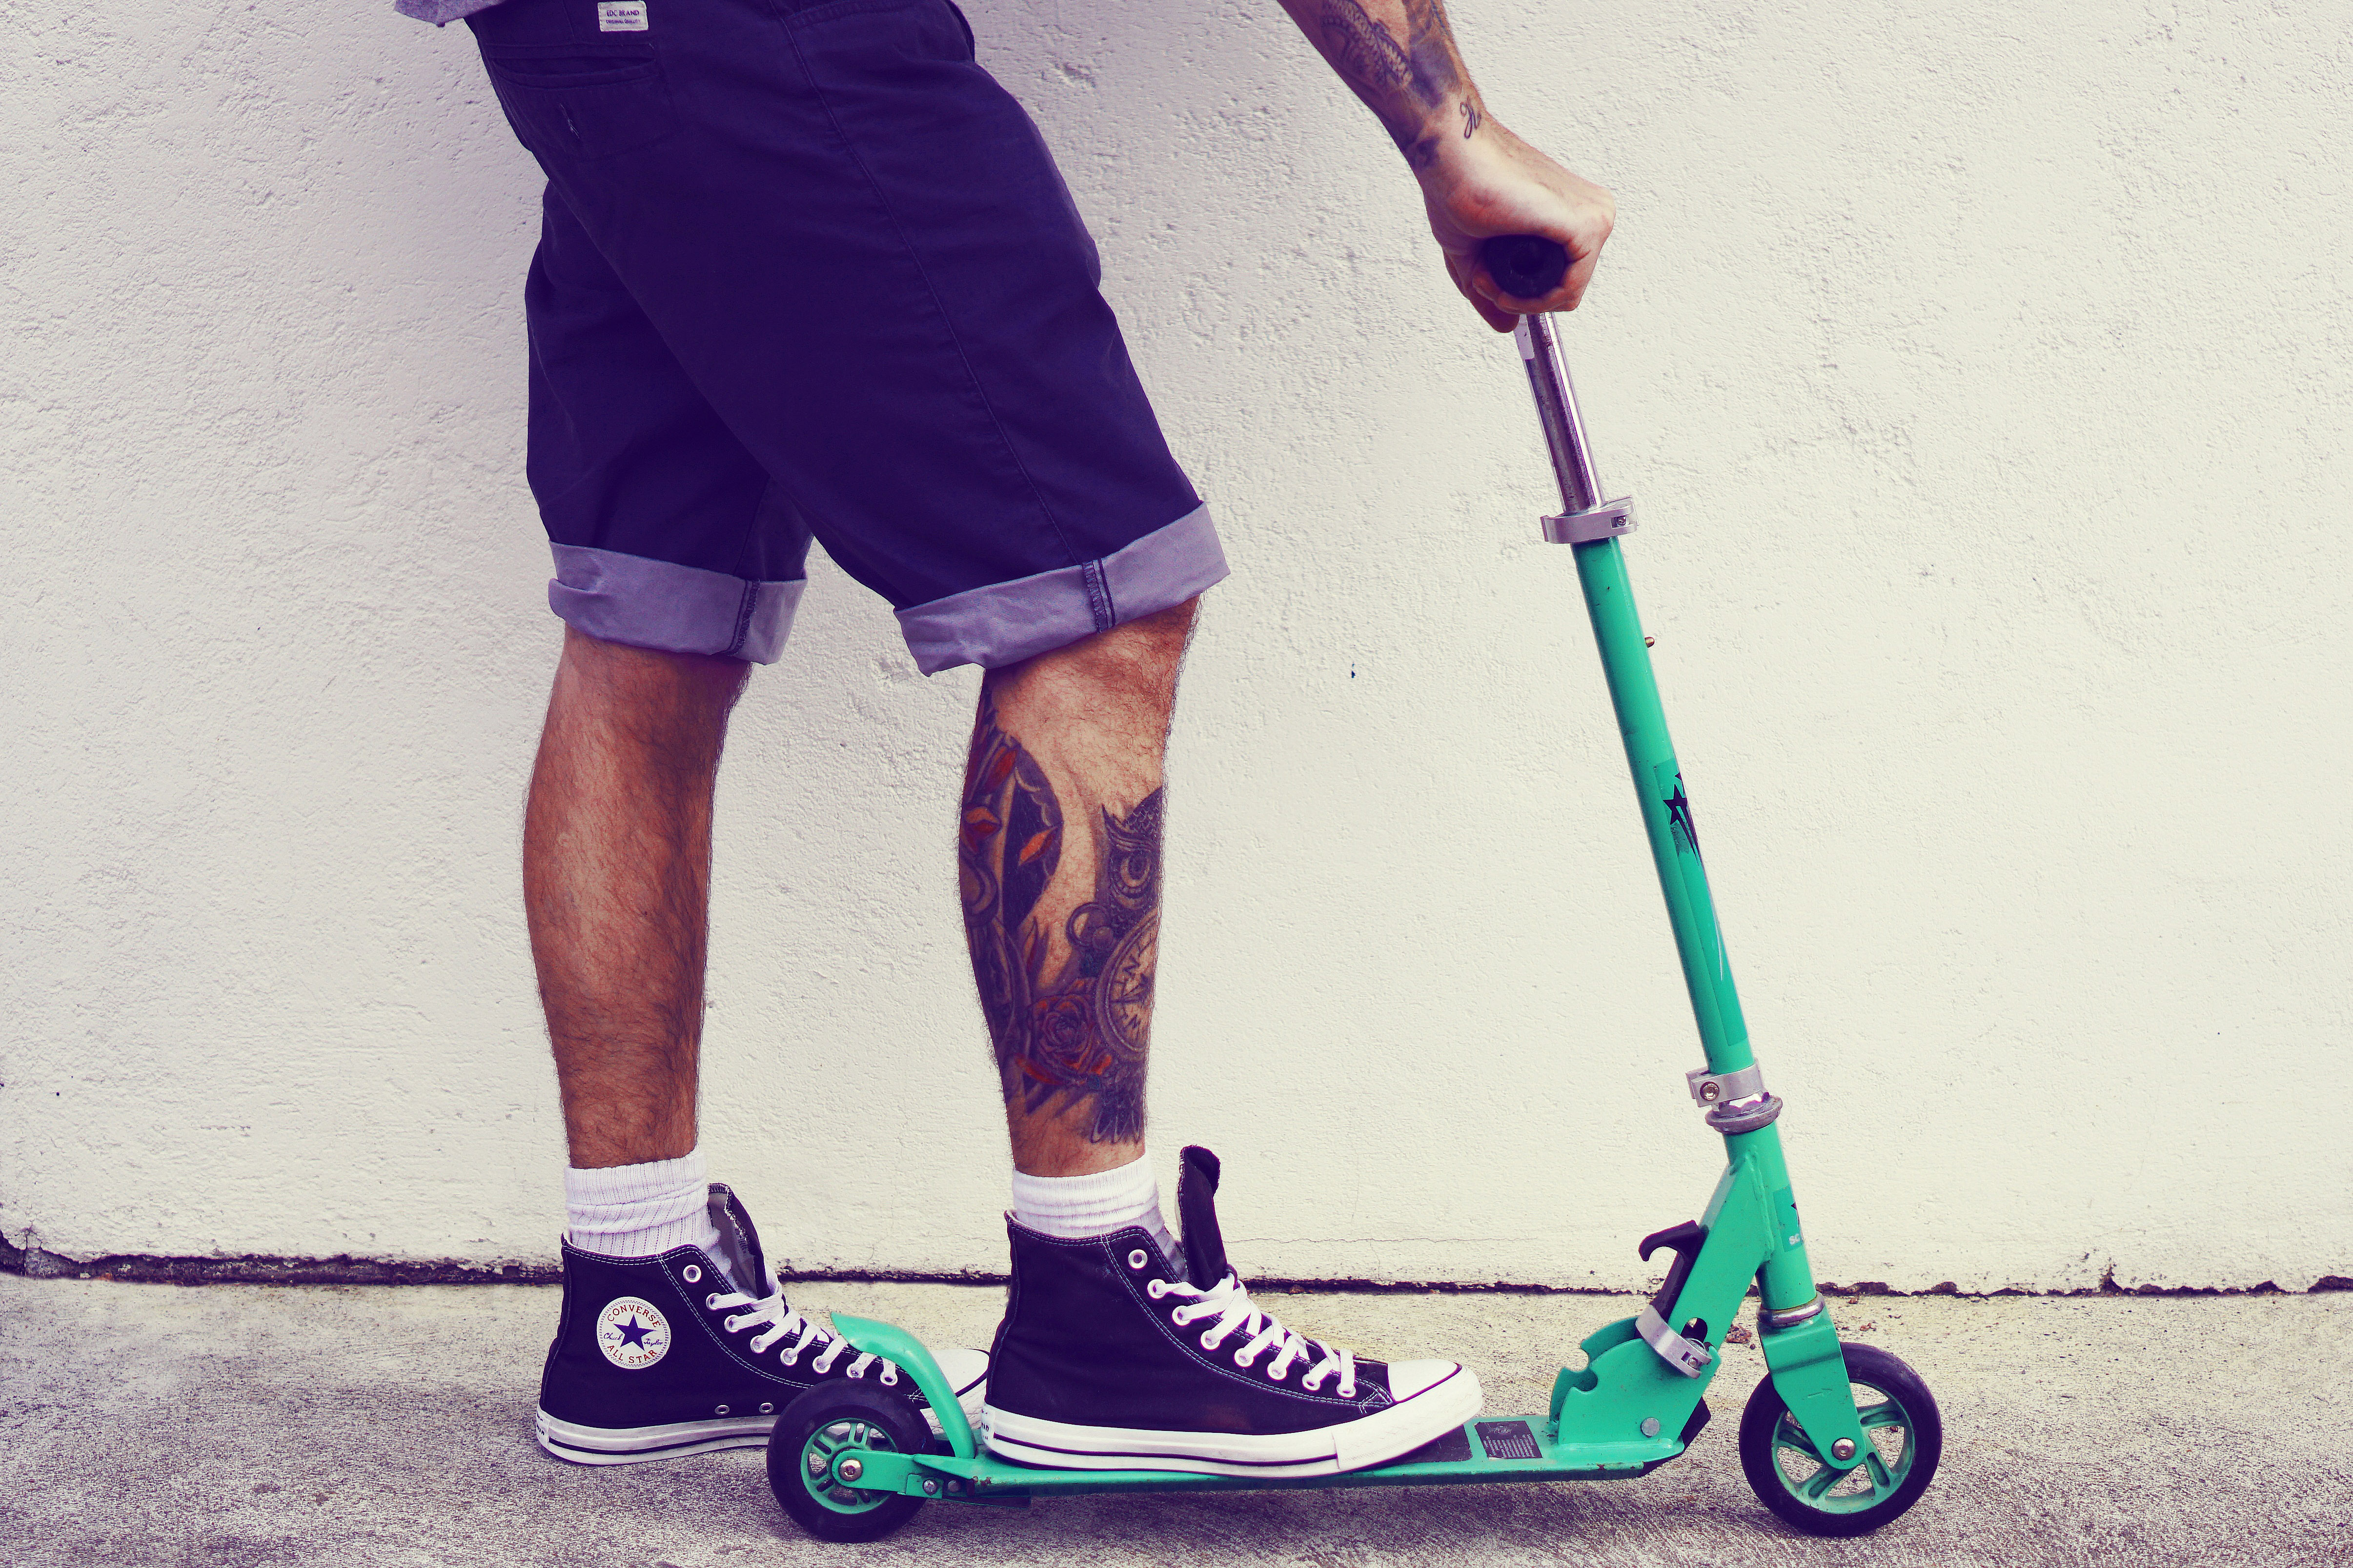
kick scooter, vehicle, footwear, human leg, fun, leg, recreation, stick and ball games, shoe, balance, wheel, sports, play